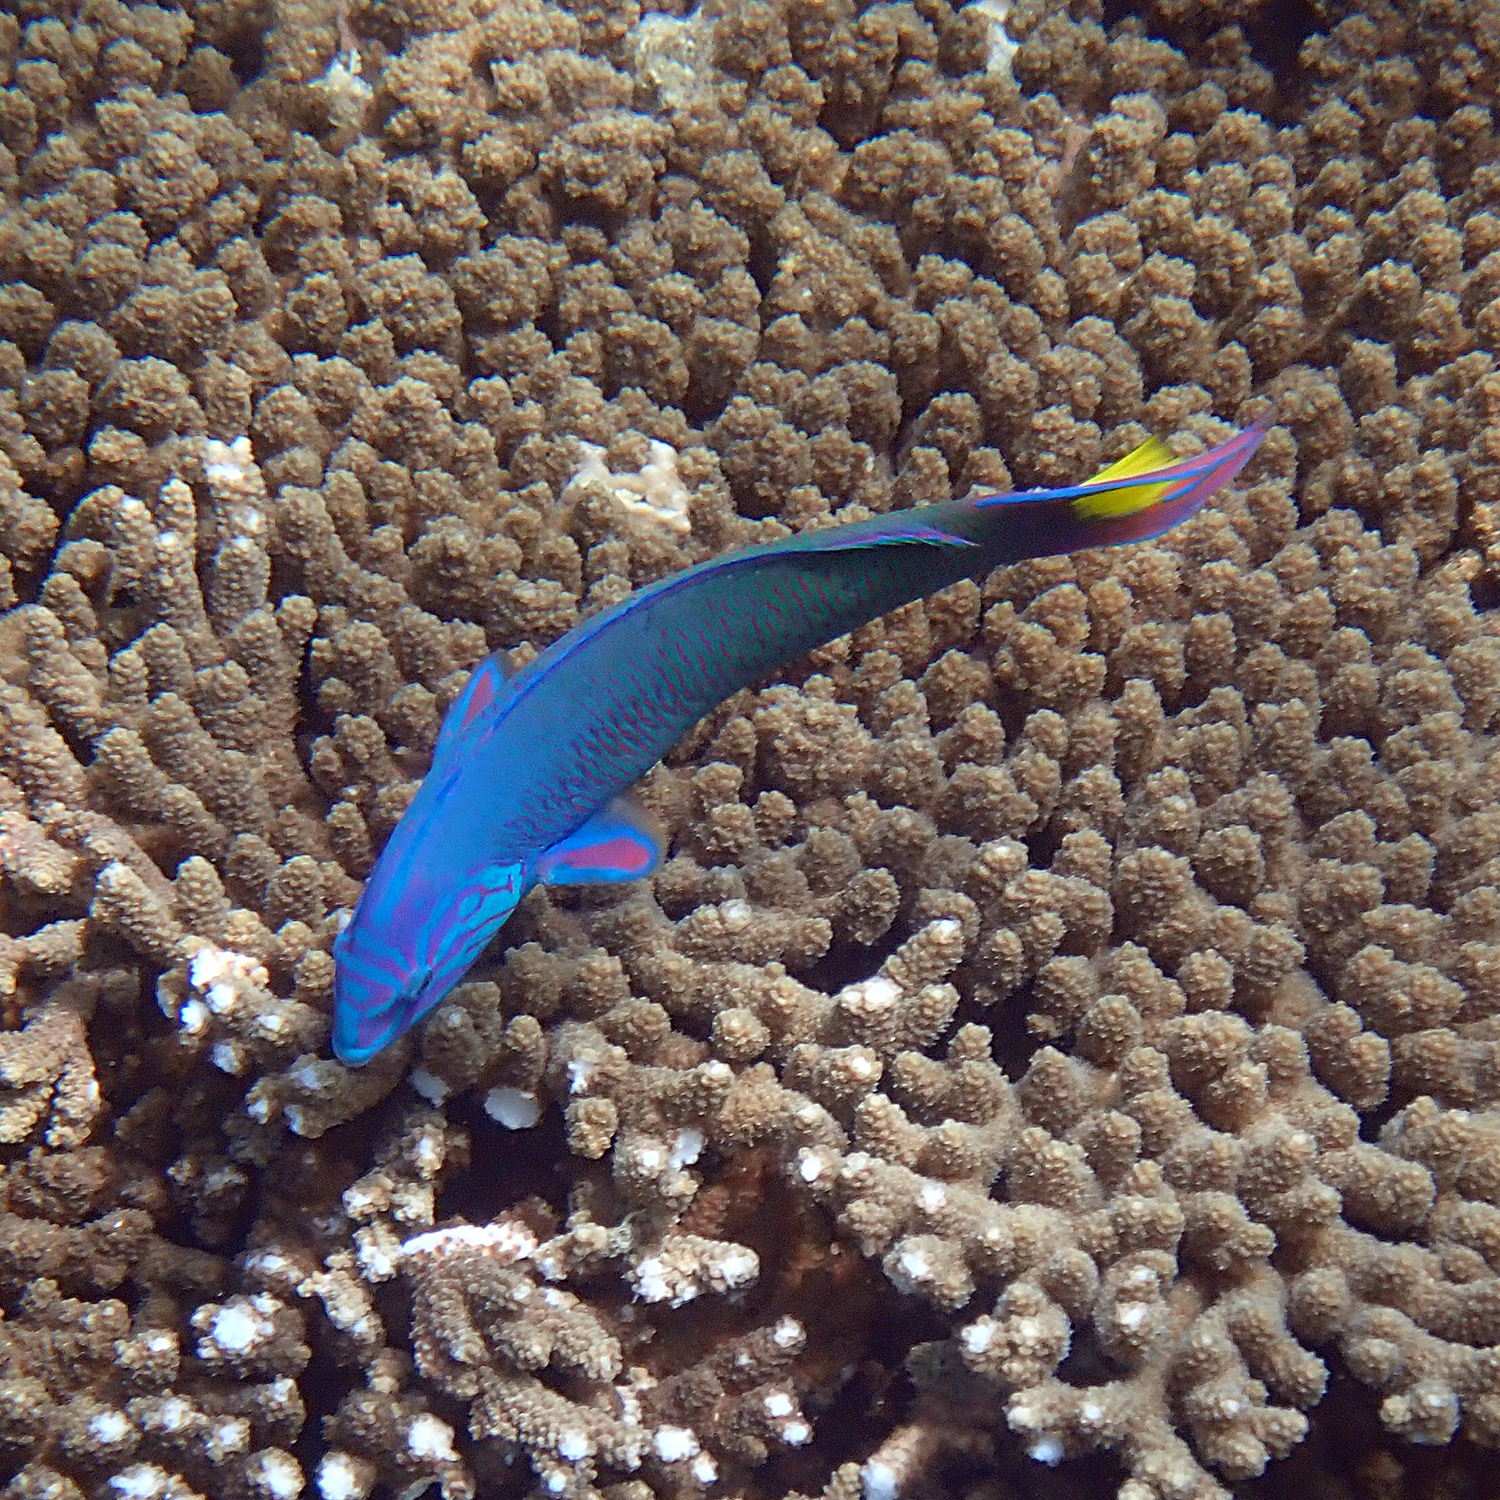
Thalassoma lunare (Moon Wrasse)